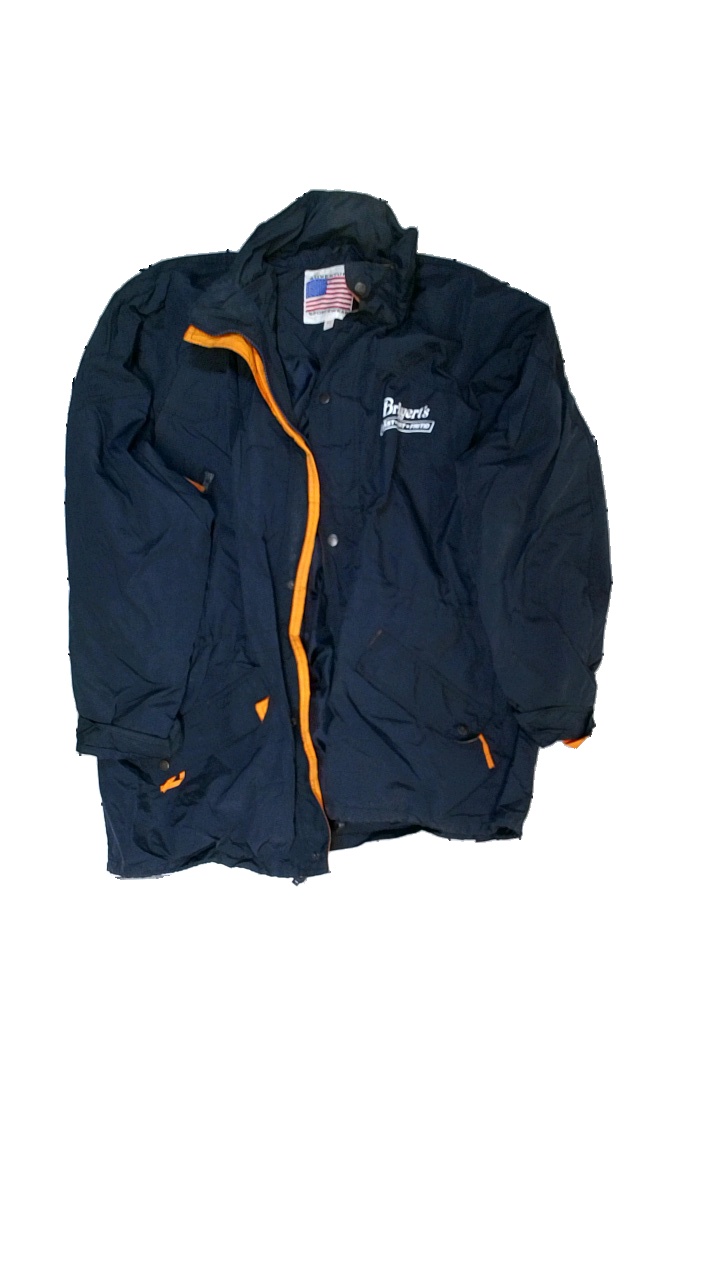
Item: Jacket (Unisex)
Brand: Adventure Sportwear
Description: jacka
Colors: Blue, Orange
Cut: Turtle neck
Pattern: Logo print
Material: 100% nylon
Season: All
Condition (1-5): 1
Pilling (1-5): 3
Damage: smuts fläckar, luktar illa
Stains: Major
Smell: Major
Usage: Export
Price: <50